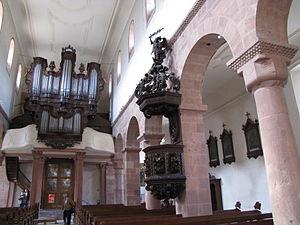
Alsace, Haut-Rhin, Collégiale Saints-Michel et Gangolphe de Lautenbach (PA00085503, IA00054819). Nef avec chaire à prêcher et orgue de tribune Toussaint (XVIIIe)